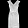
Label: Dress